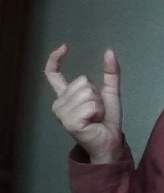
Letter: nun